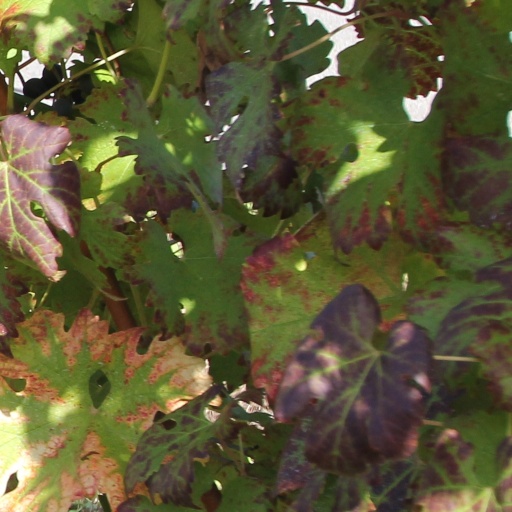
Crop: grape